Oil spill

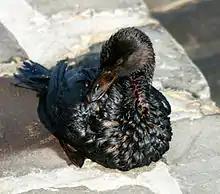
A surf scoter covered in oil as a result of the 2007 San Francisco Bay oil spill

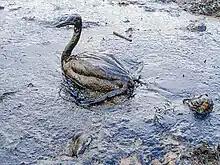
A bird covered in oil from the Black Sea oil spill

The threat posed to birds, fish, shellfish and crustaceans from spilled oil was known in England in the 1920s, largely through observations made in Yorkshire. The subject was also explored in a scientific paper produced by the National Academy of Sciences in the US in 1974 which considered impacts to fish, crustaceans and molluscs. The paper was limited to 100 copies and was described as a draft document, not to be cited.